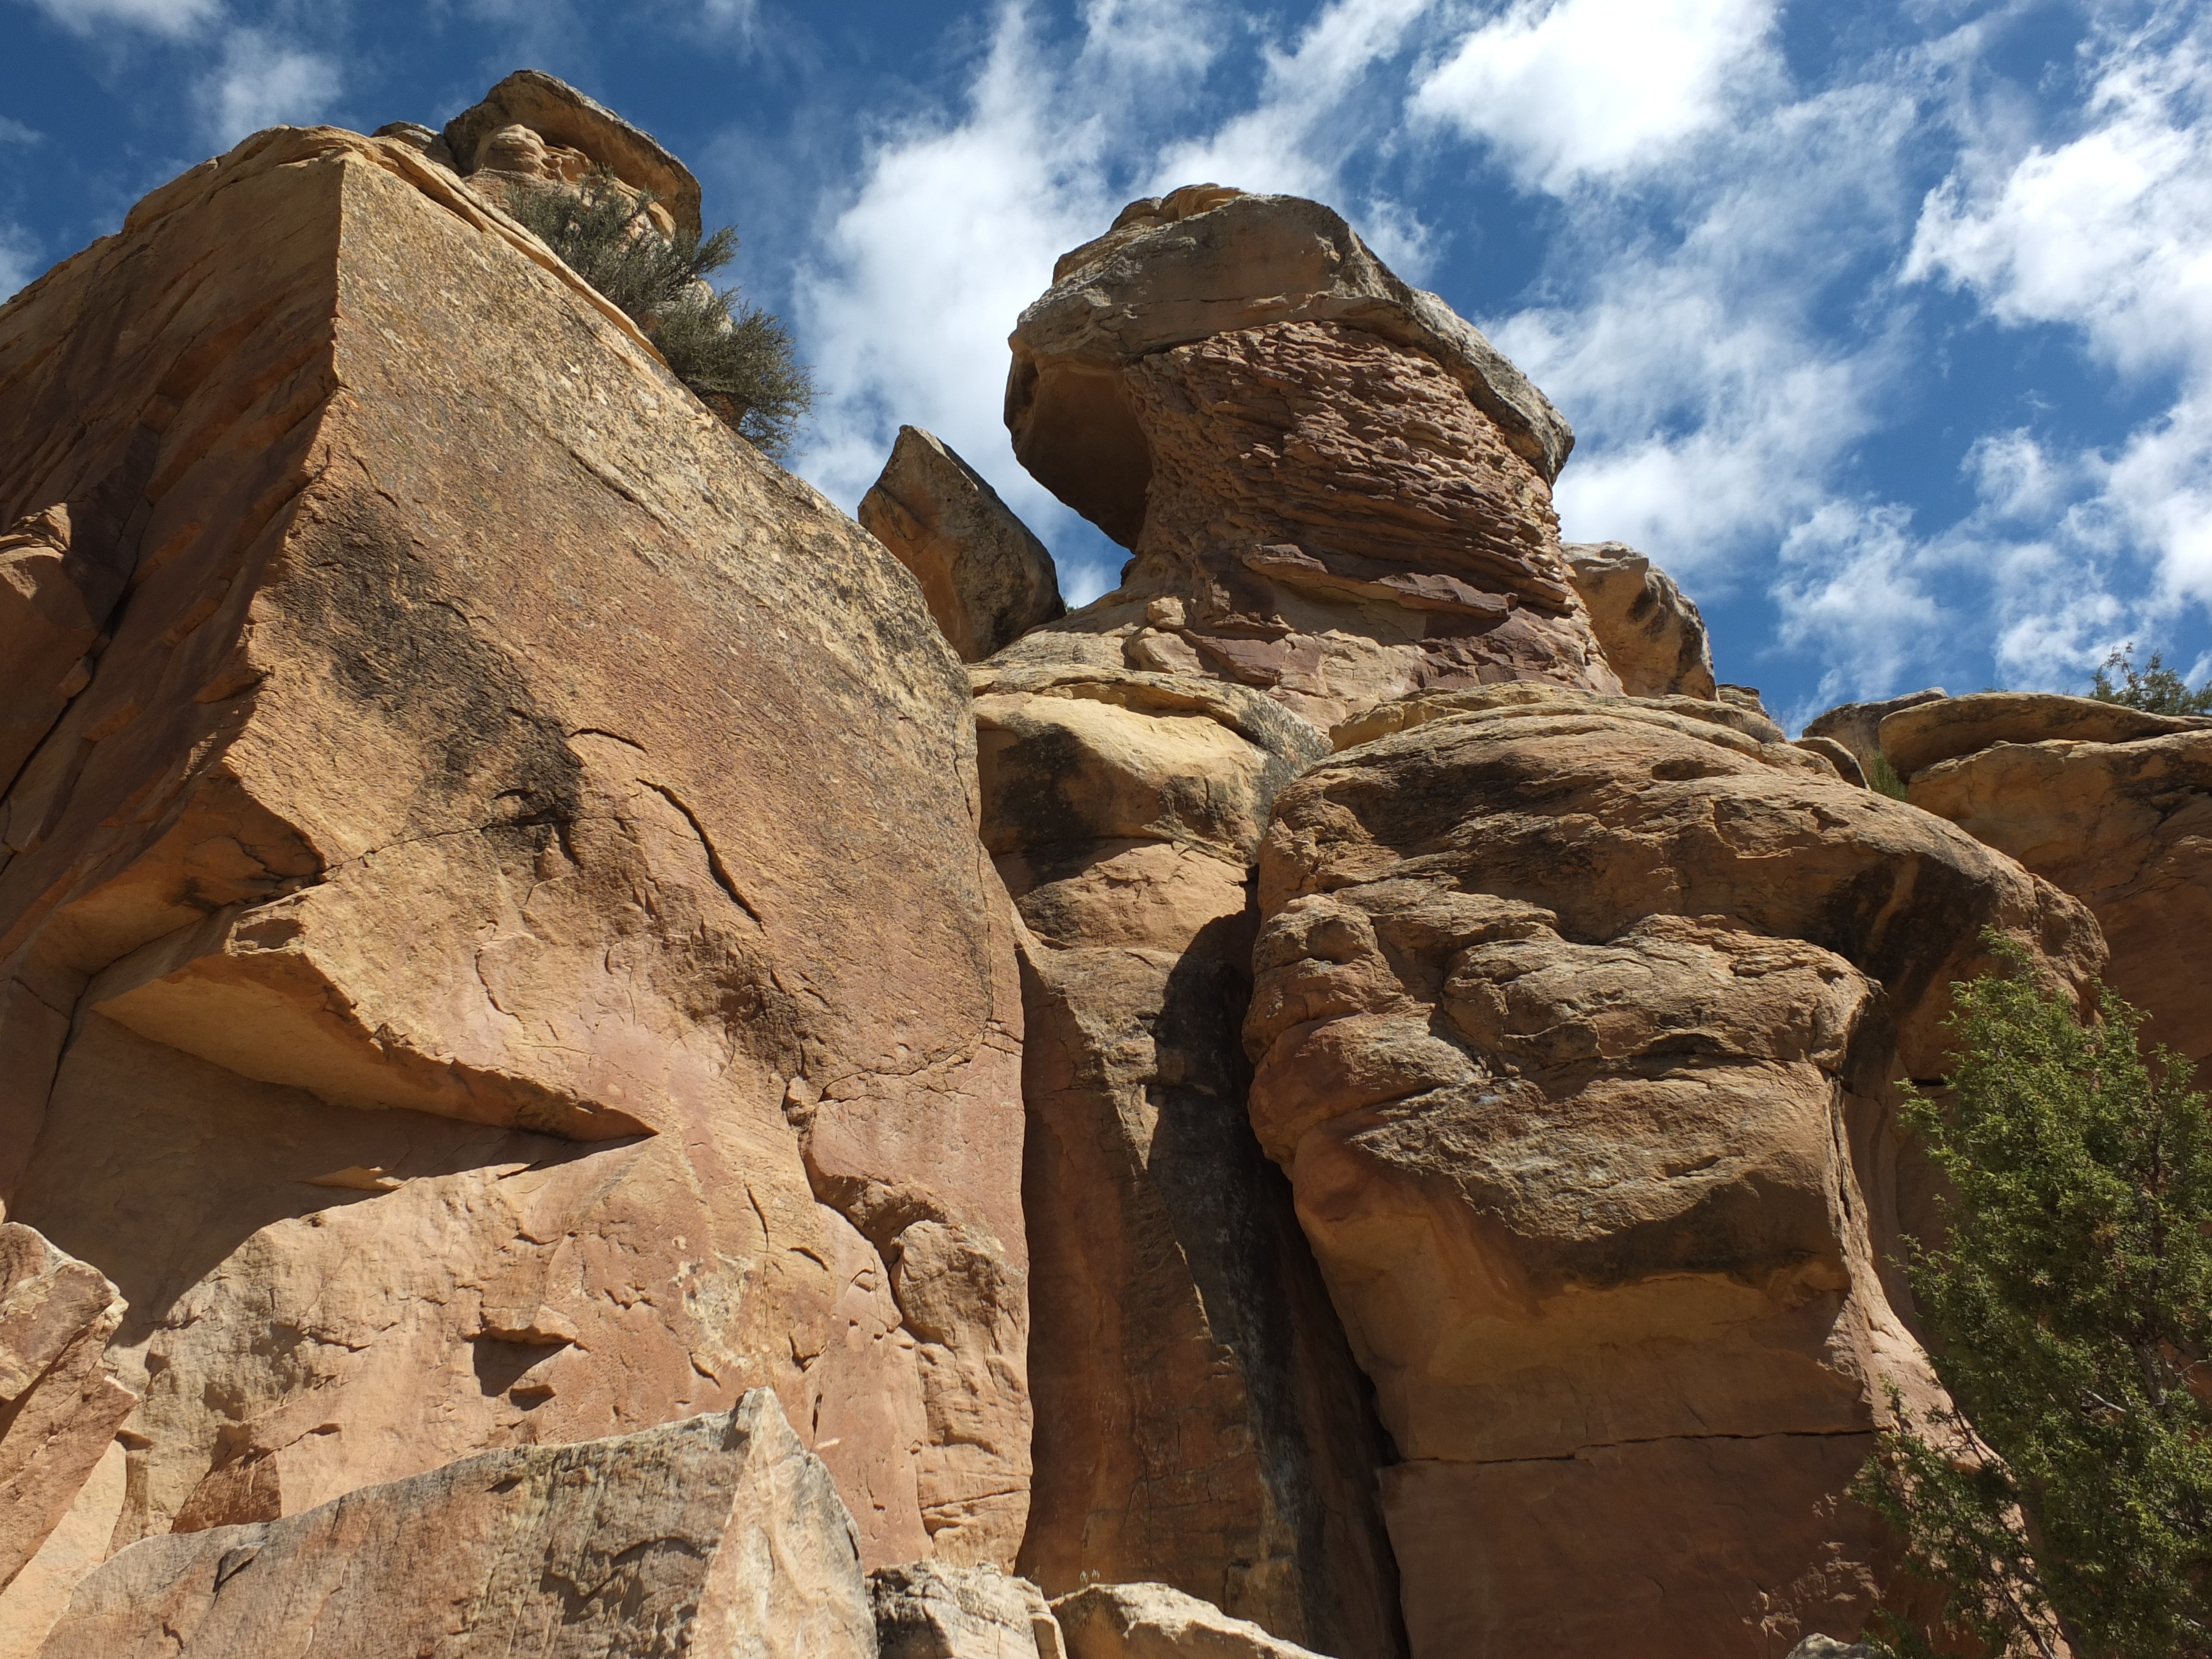
landscape, rock, wilderness, mountain, adventure, valley, mountain range, formation, cliff, arch, canyon, terrain, material, rocks, geology, badlands, vernal, wadi, petroglyphs, ancient history, mountainous landforms